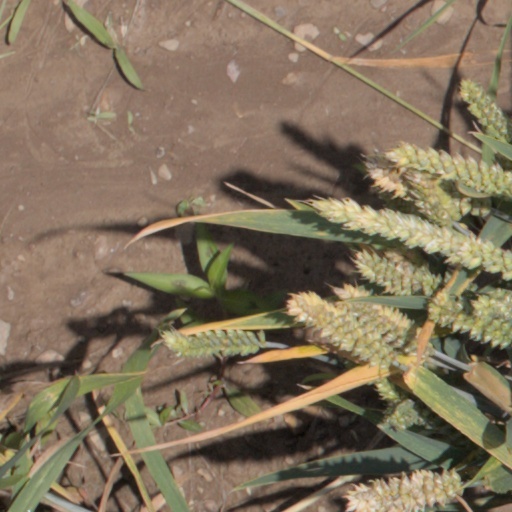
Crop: wheat